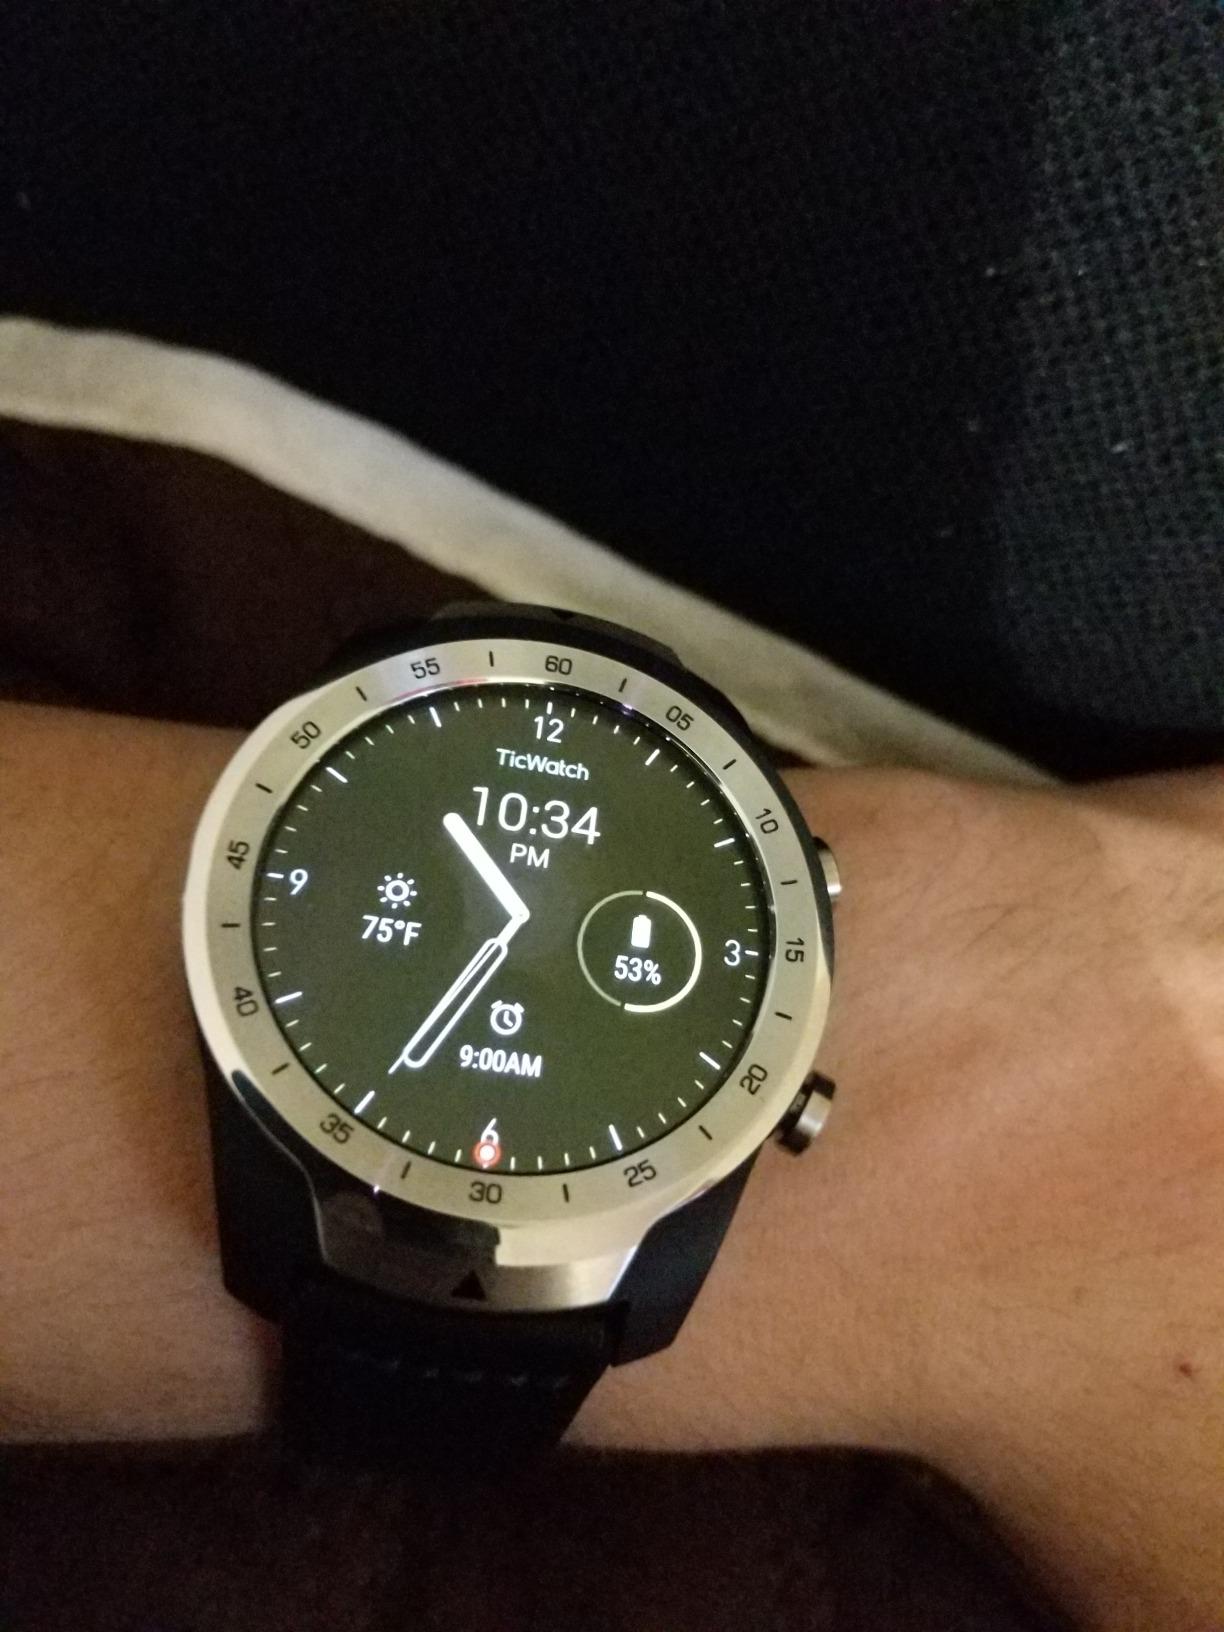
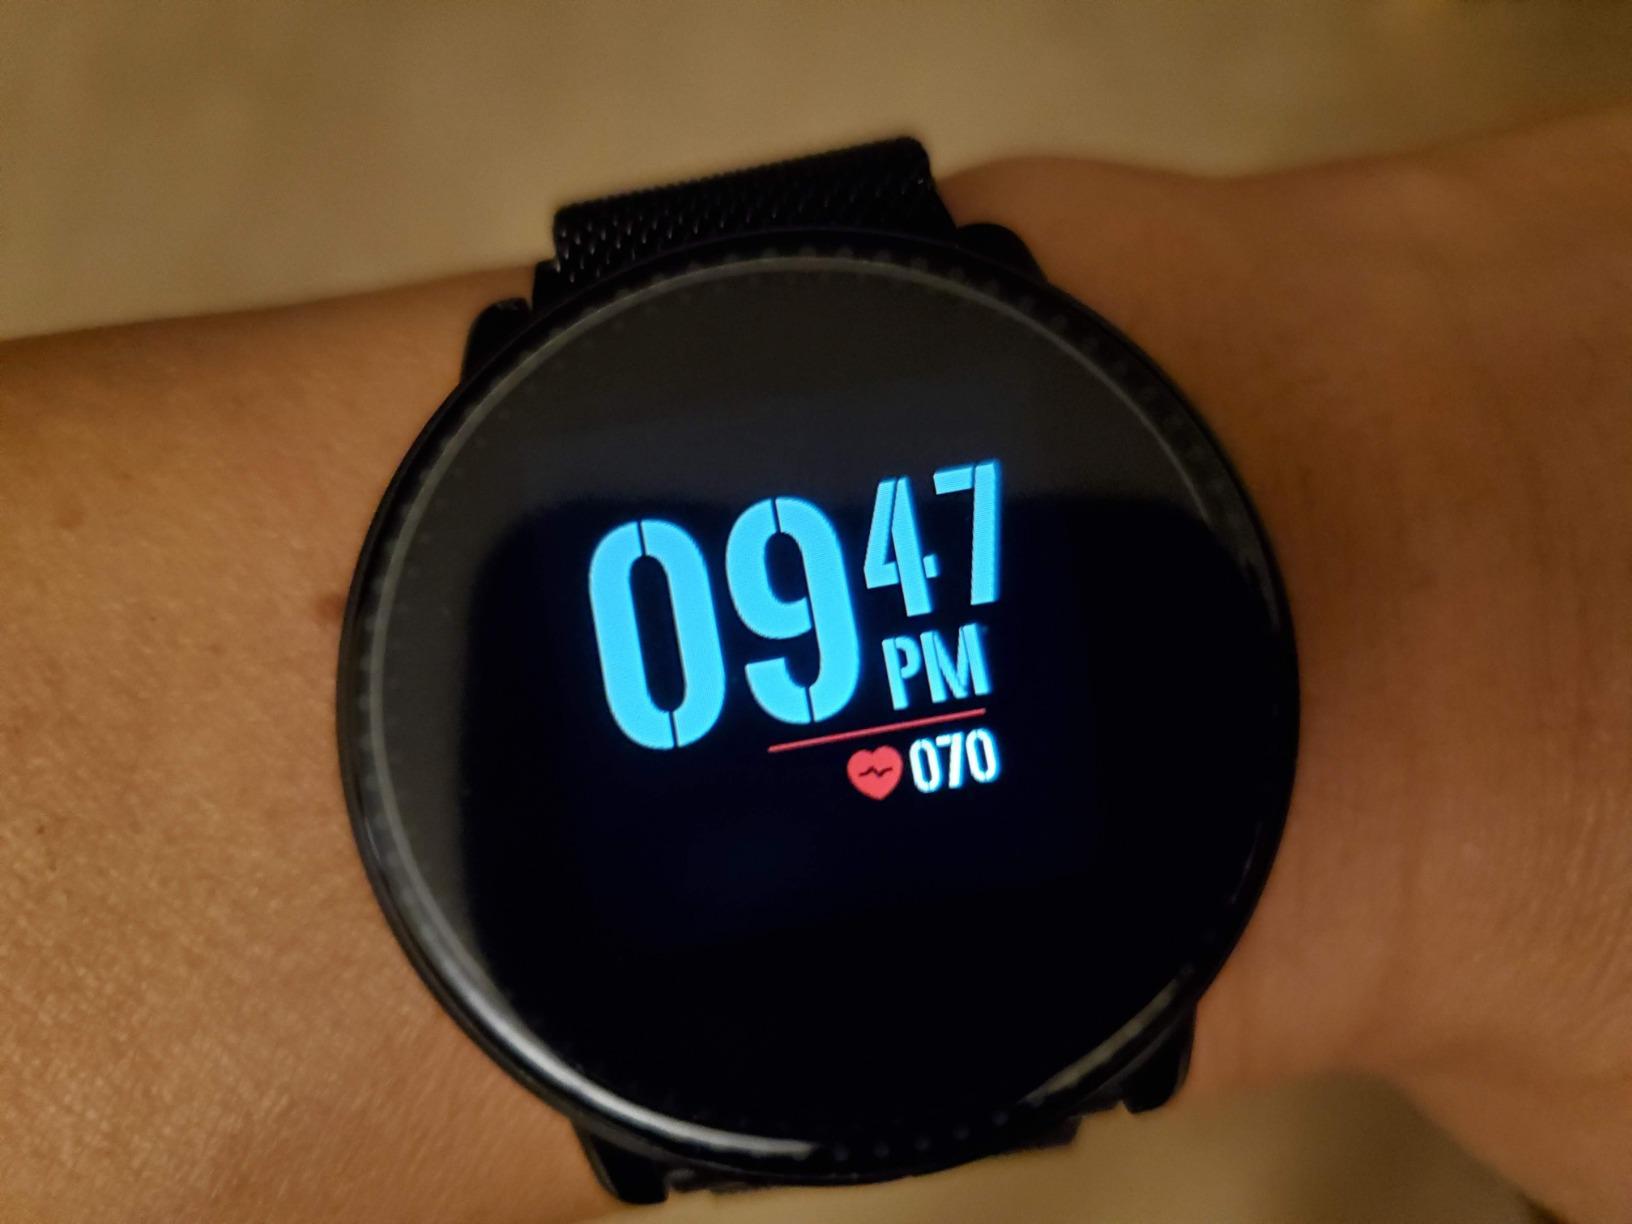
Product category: smartwatch
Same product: no